Bedok Mall

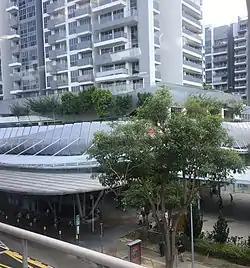
Bedok Mall as seen from Bedok MRT station, October 2019

Bedok Mall is a suburban shopping mall in Bedok, Singapore. It is part of a mixed development, consisting of shops and apartments, that is also integrated with the Bedok MRT station and the Bedok Bus Interchange. It was built on the site of the old Bedok bus interchange.